Oscar (footballer, born 1991)

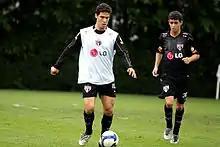
Hernanes and Oscar training for São Paulo in 2009

Born in Americana, São Paulo, Oscar came through the youth academy at União Barbarense and impressed from an early age.